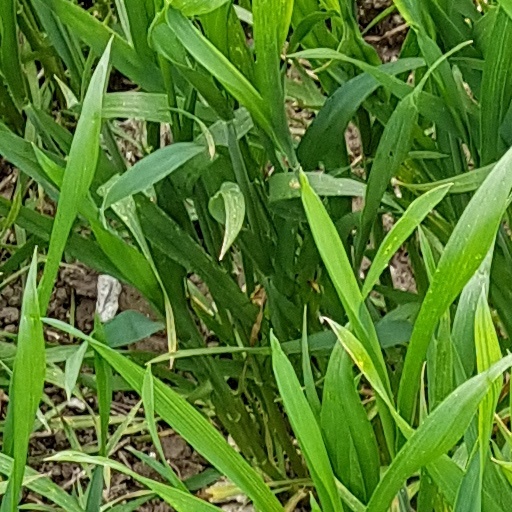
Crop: wheat